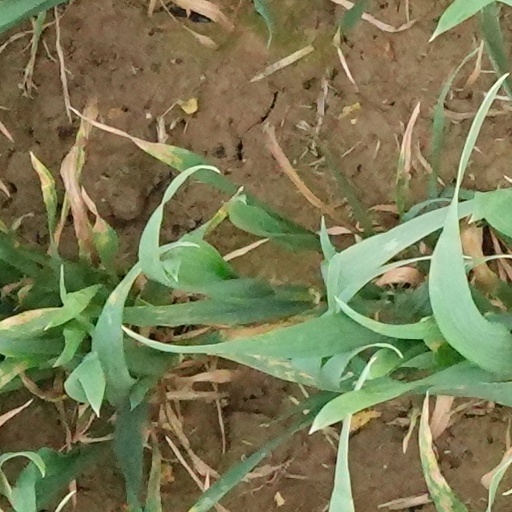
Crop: wheat